Breast cancer classification

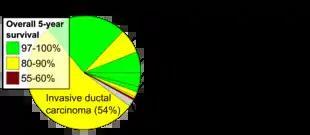
Histopathologic types of breast cancer, with relative incidences and prognoses.

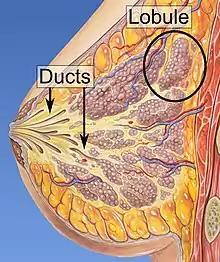
Ducts and lobules, the locations of ductal and lobular carcinoma, respectively.

Histopathologic classification is based upon characteristics seen upon light microscopy of biopsy specimens. They can broadly be classified into: